Arielle Nobile

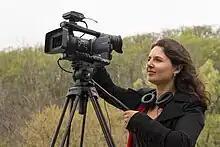

During the 2016 presidential election, Nobile noticed, along with many others, the divisiveness that was happening in the USA. This partly inspired Nobile to start the documentary film series Belonging In The USA: Stories From Our Neighbors. “I could not sit by and do nothing,” said Nobile, “I would not allow myself to fall into the pit of the “us vs. them” polarization trap.”